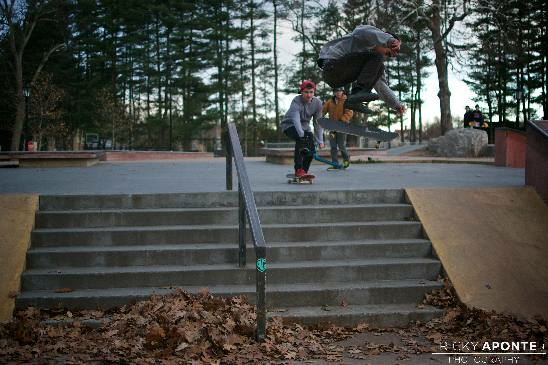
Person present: Yes